Indigenous peoples of Oaxaca

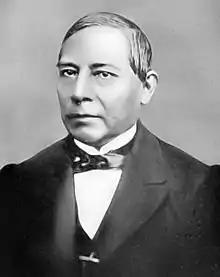
Benito Pablo Juárez, of Zapotec origin, was President of Mexico from 1858 to 1872

Important government positions were filled by the Spanish and their descendants, and later by elite mestizos, persons of mixed European and Indigenous ancestry.